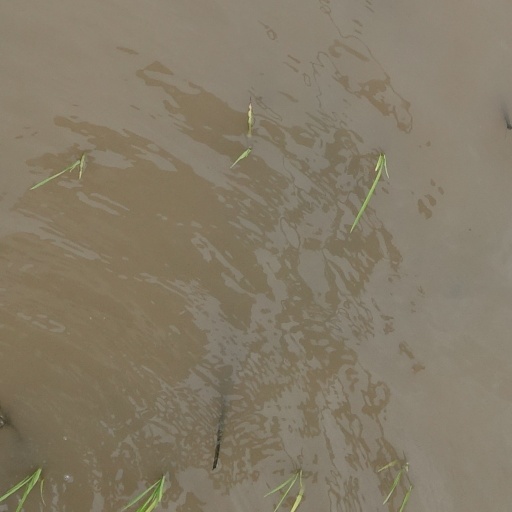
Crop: rice